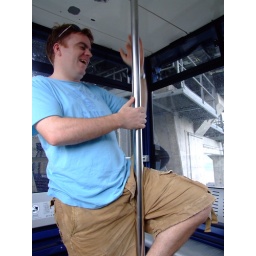
Pete pole dances in a chinese cable car